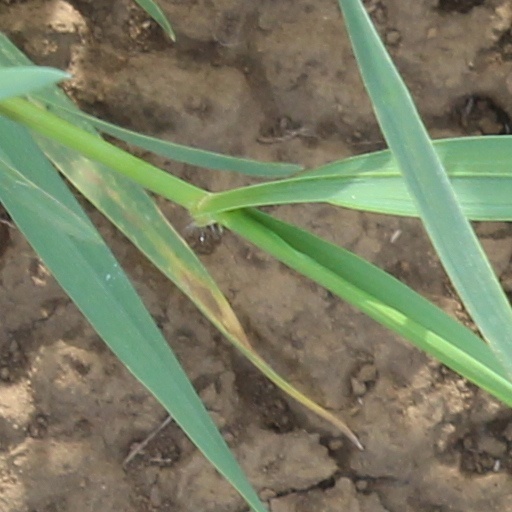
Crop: wheat